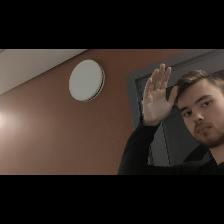
Label: Human